Sergei Osipov (artist)

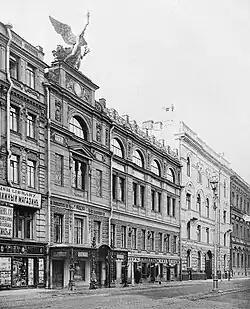
Building of the "Leningrad Union of Soviet Artists"

Sergei Osipov was born in a peasant family in the village of Stepankovo in the Bezhetsky Uyezd of the Tver Governorate. Since pre-revolutionary years, his father worked in construction in Leningrad.